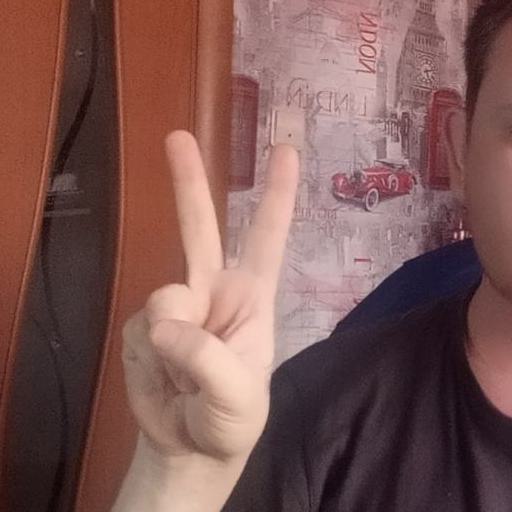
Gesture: peace